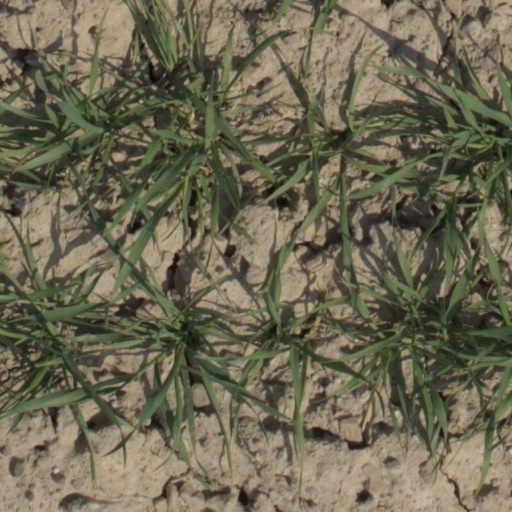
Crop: wheat